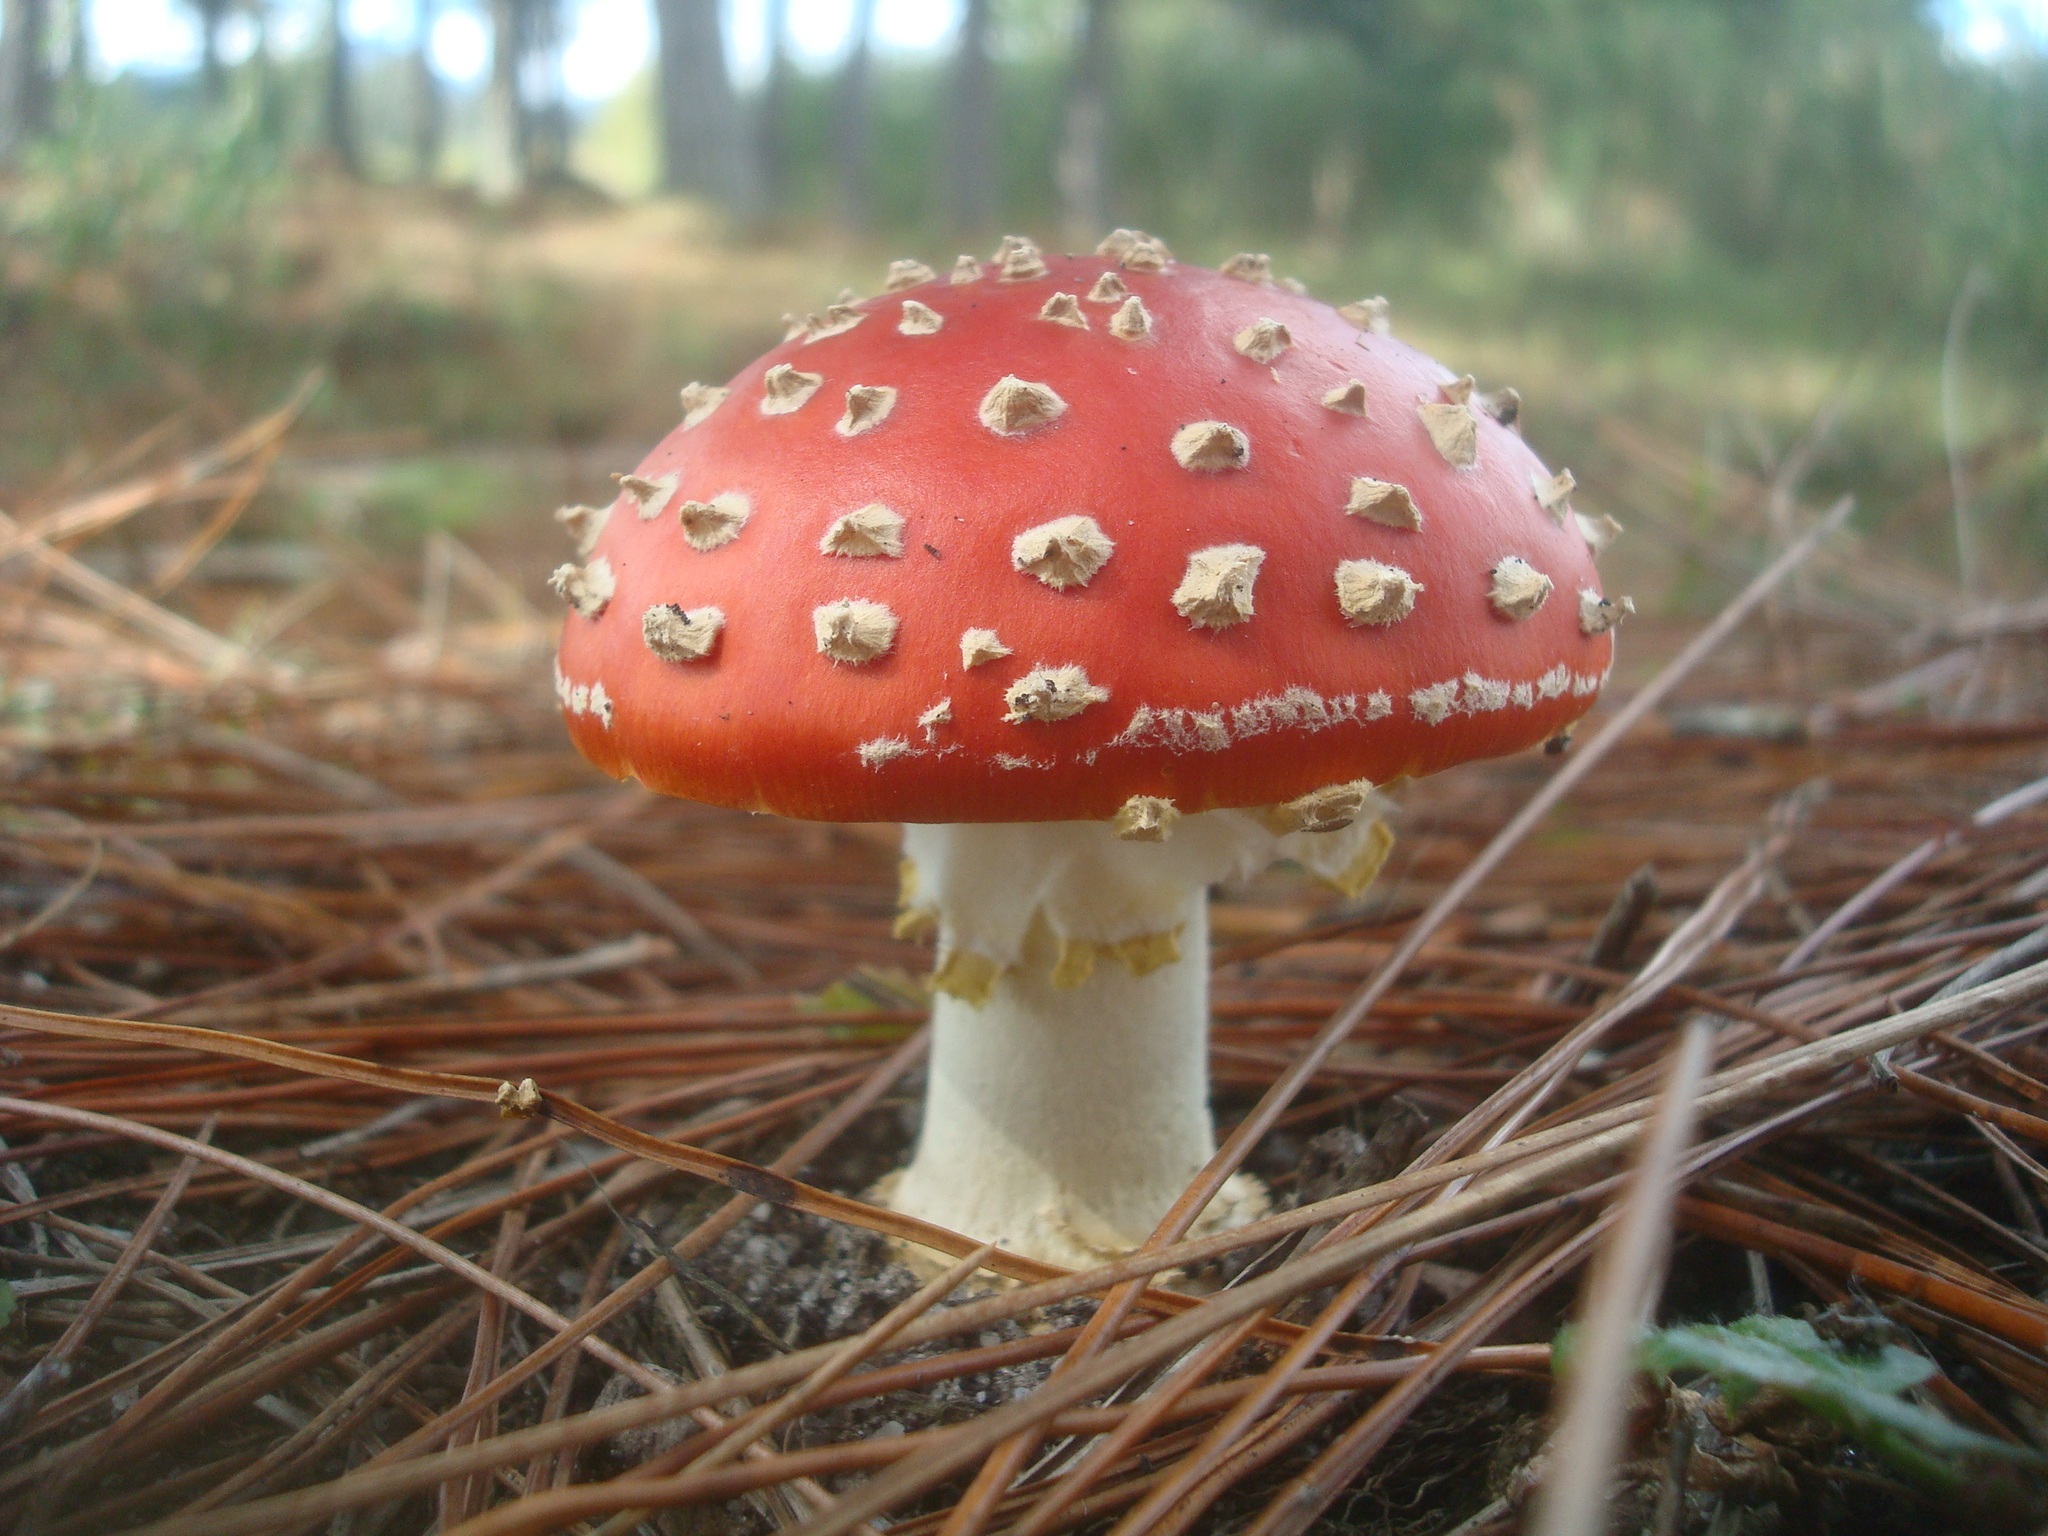
red, mushroom, fungus, amanita, agaric, bolete, agaricus, edible mushroom, medicinal mushroom, agaricaceae, penny bun